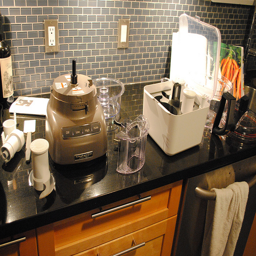
Parts of a blender spread out on a counter top.
The food processor has many attachments, and needs to be assembled before use.
A kitchen counter with an unassembled food processor.
A counter with a mixer and bottle of wine.
A kitchen counter topped with an appliance and clutter.